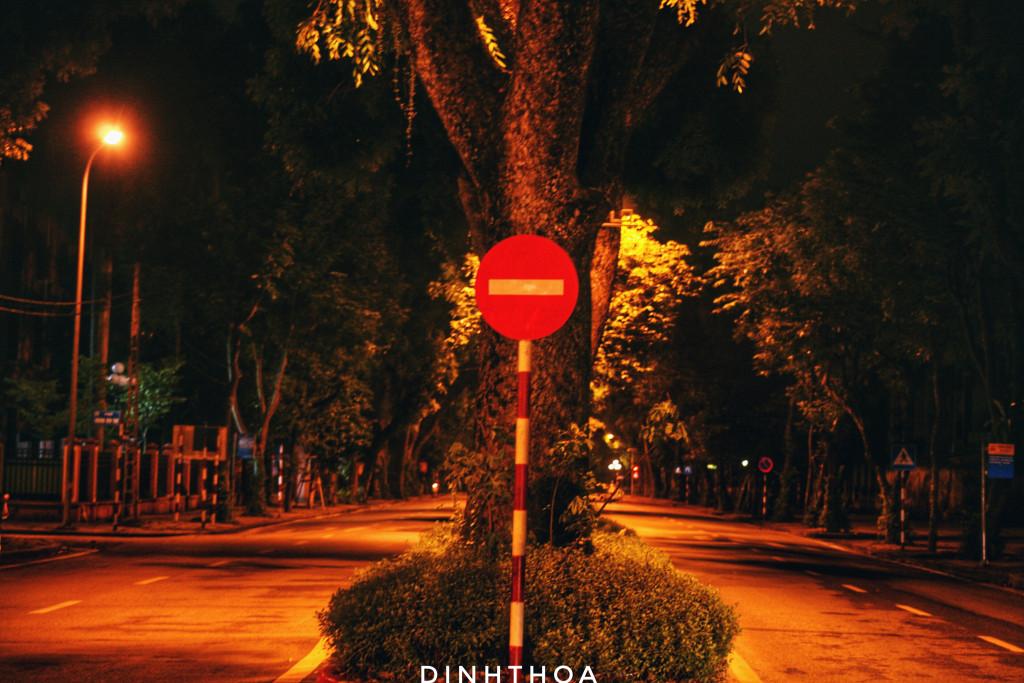
có một tấm biển báo màu đỏ ở trước những cái cây cổ thụ